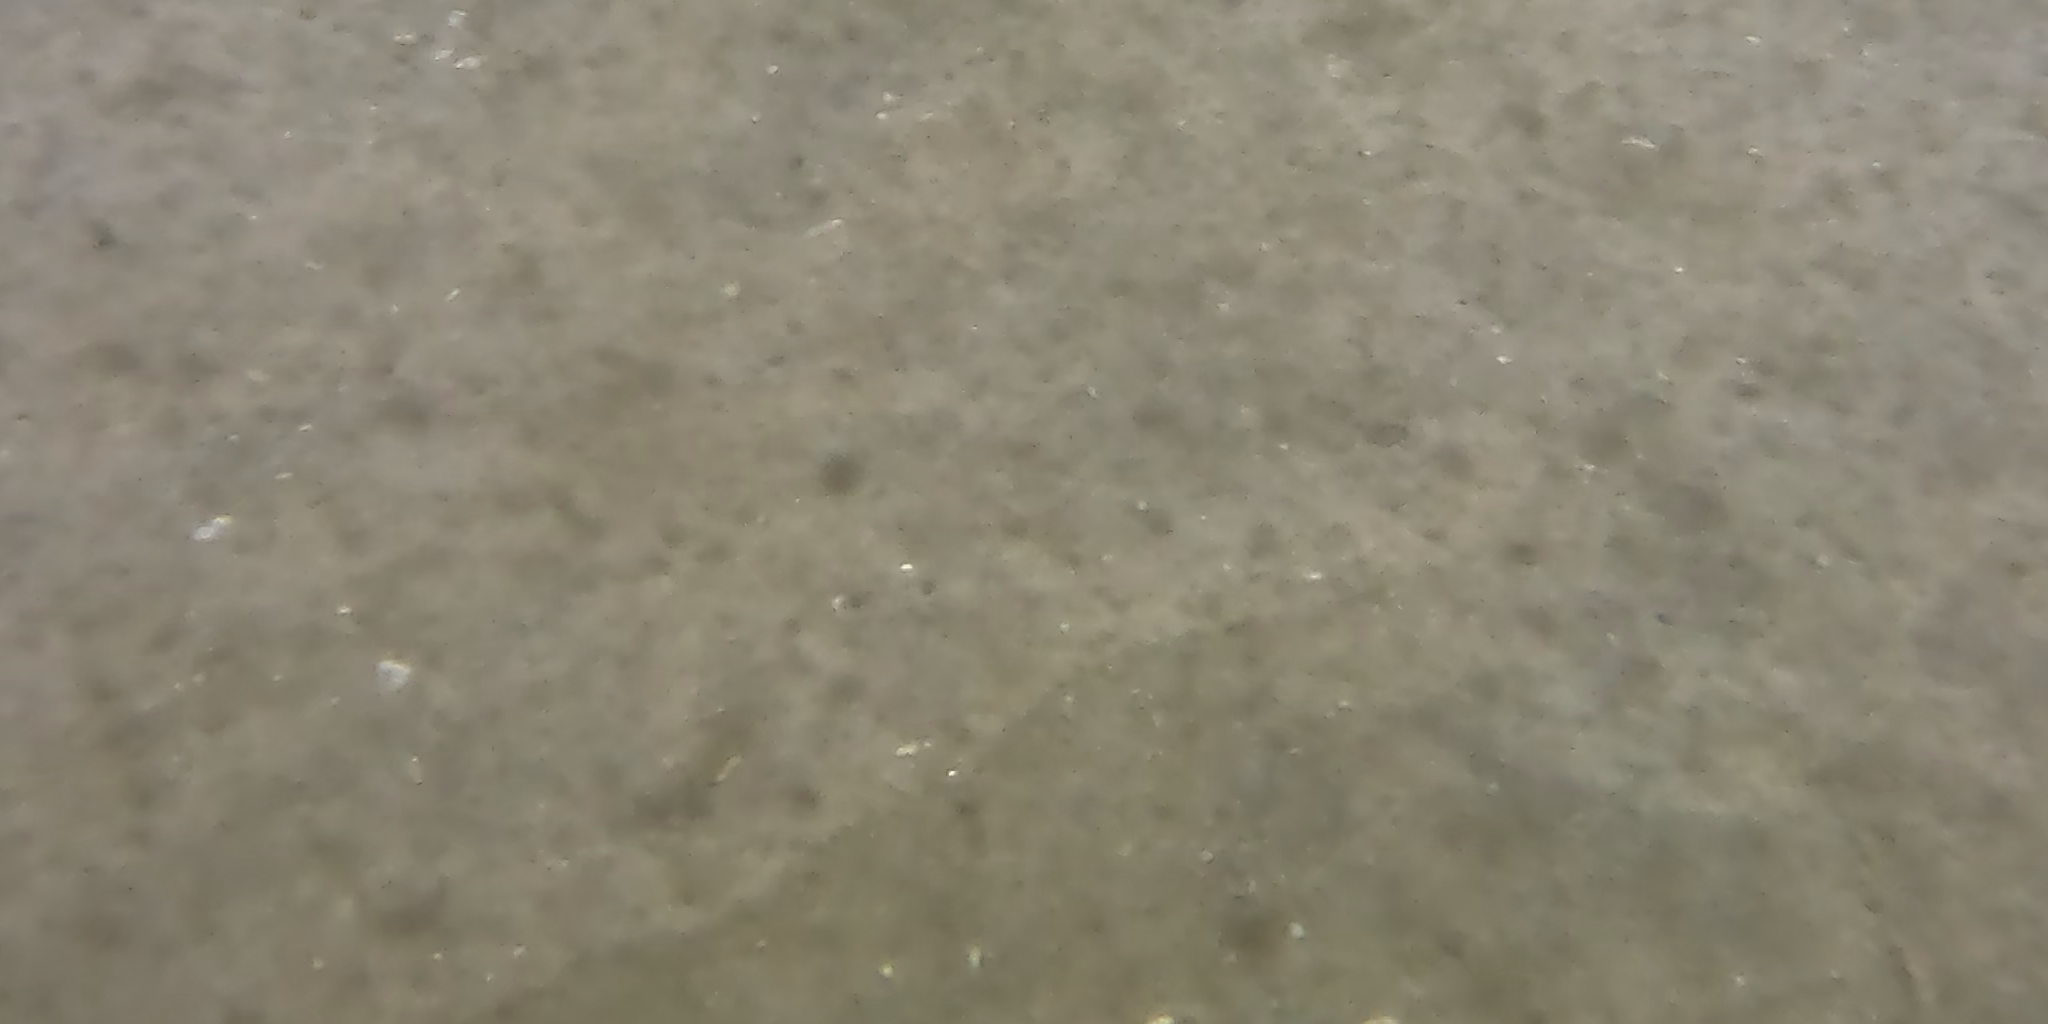
Seabed habitat: sand